Electric car use by country

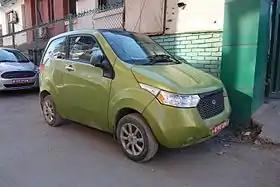
A Mahindra e2o in Nepal

Under its National Platform for Electric Mobility, Chancellor Angela Merkel in 2010 set the goal of putting one million electric vehicles on German roads by 2020. Initially, the government did not provide subsidies in favor of research. The Bundestag passed the Electric Mobility Act in March 2015 that authorized local government to grant non-monetary incentives. The measures privilege battery-powered cars, fuel cell vehicles and some PHEVs, by granting local governments the authority to offer additional incentives.